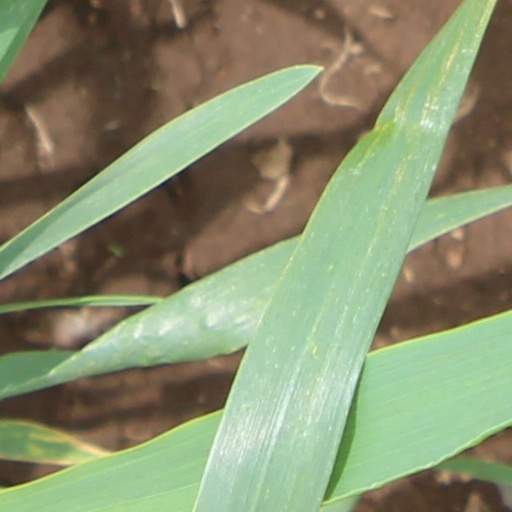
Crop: wheat